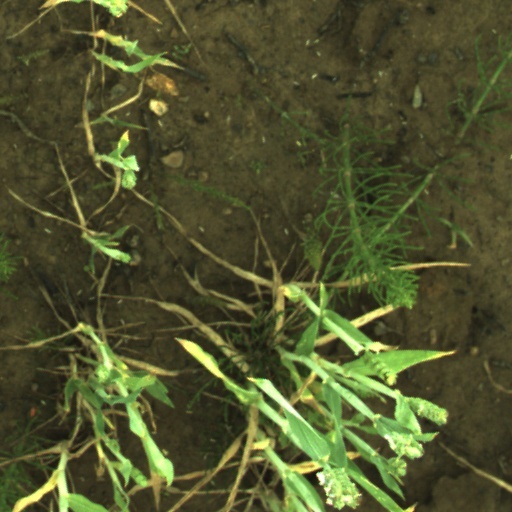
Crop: wheat